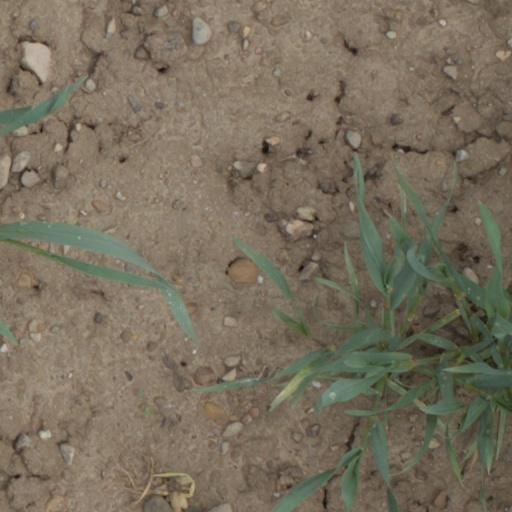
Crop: wheat